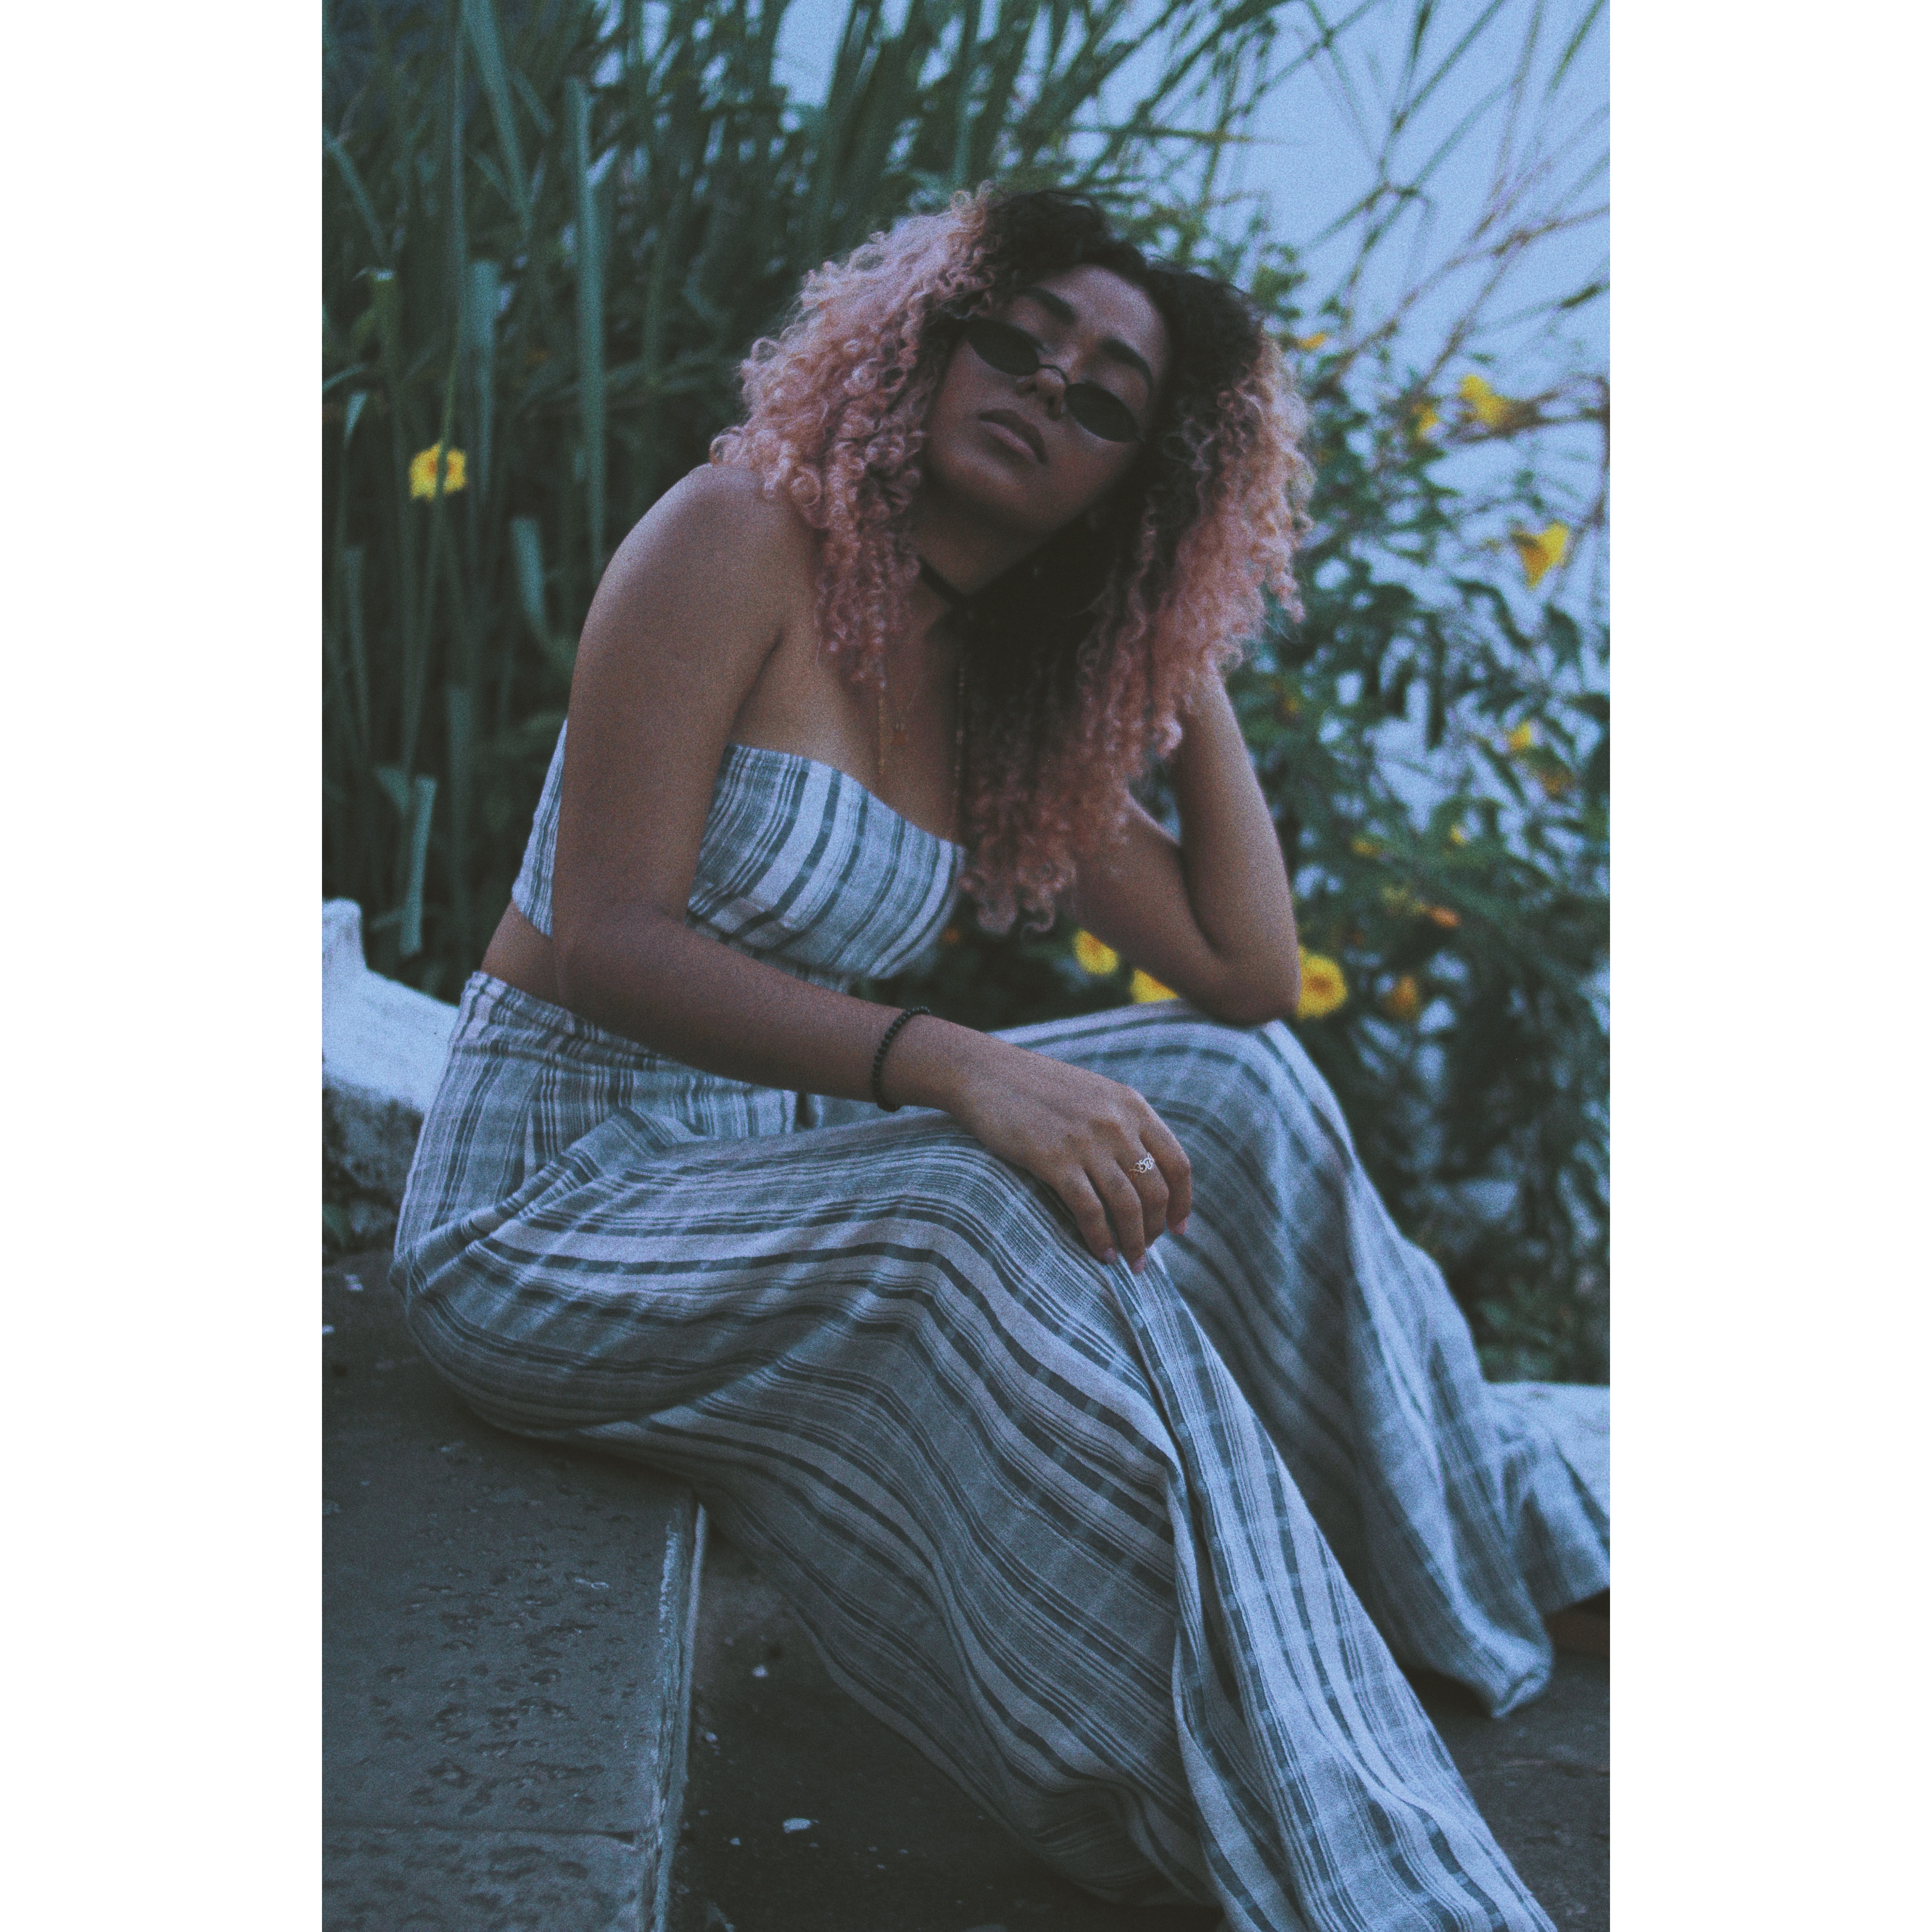
beauty, sitting, water, arm, dress, leg, photography, shoulder, long hair, summer, grass, sunlight, tree, hand, stock photography, smile, plant, portrait, photo shoot, happy, reflection